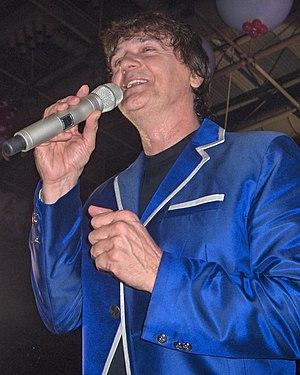
Zdravko Čolić ou transcrit en français Zdravko Tcholitch, né le 30 mai 1951 à Sarajevo, Bosnie-Herzégovine, Yougoslavie, est un chanteur bosnien, très populaire dans tous les États issus de l'ancienne Yougoslavie. Il est marié, a deux filles et habite actuellement à Belgrade.